John Bettes the Younger

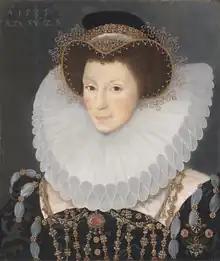
Attributed to John Bettes the Younger, Portrait of a Lady, 1585

His father, the painter John Bettes the Elder died in, or before 1570. Like Isaac Oliver and Rowland Lockey, Bettes the Younger is believed to have studied under Nicholas Hilliard. He lived in London on Grub Street in St Giles, Cripplegate. In later years he moved to the parish of St Gregory-by-St Pauls.